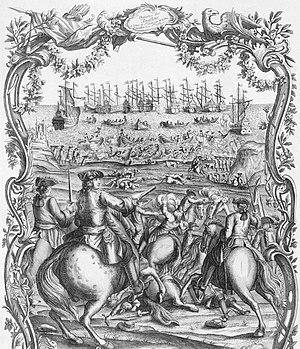
Defaites des Anglois à l'Ance de St Caste par Mr le duc d'Aiguillon le 11 septembre 1758
La bataille de Saint-Cast est un affrontement livré le 11 septembre 1758, autour de Saint-Malo, lors de la guerre de Sept Ans. Elle vit une tentative de débarquement britannique repoussée grâce aux fortifications de Vauban et à la pugnacité des habitants de la région.